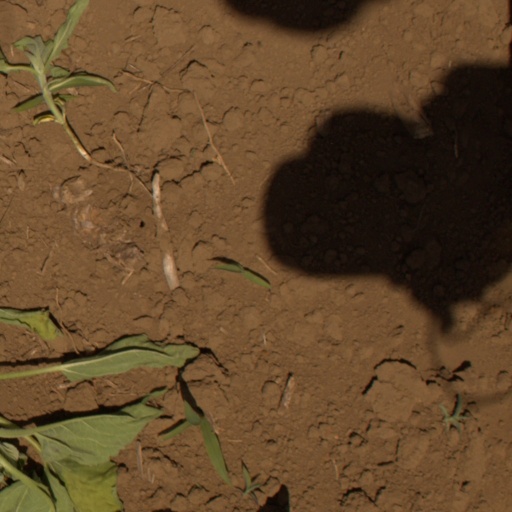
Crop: Jerusalem artichoke